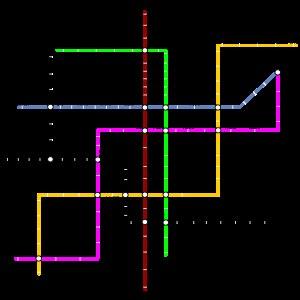
Le Métro de Xi'an est l'un des systèmes de transport en commun de Xi'an, capitale de la province du Shaanxi, au centre de la République populaire de Chine.